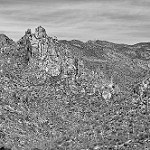
Label: B & W